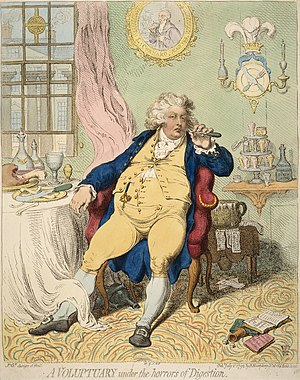
James Gillray / Eksempler på Gillrays satire
James Gillray var en britisk karikaturtegner og grafiker, der er kendt for sine politiske og satiriske billeder især fra 1792 til 1810.